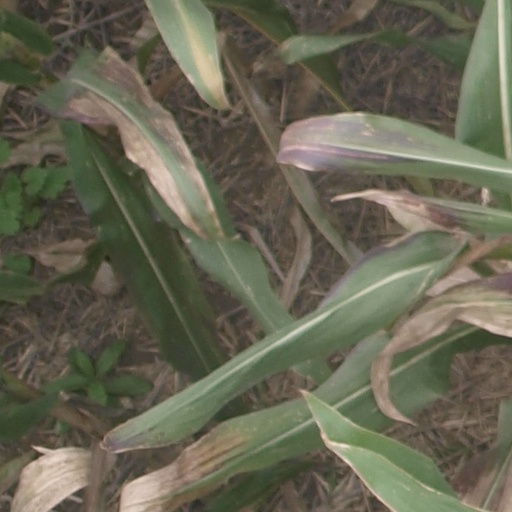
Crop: maize; corn